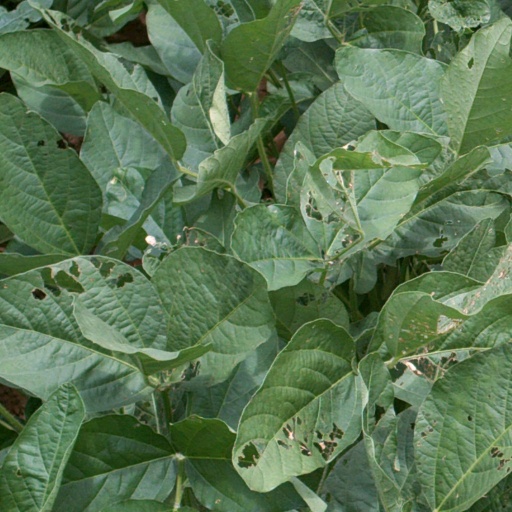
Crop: soybean